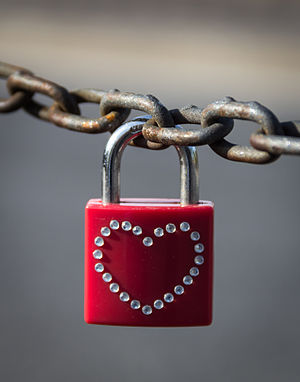
Kærlighedslås
En kærlighedslås på Ponte Palentino i Rom.
En kærlighedslås er en hængelås, som er låst fast til en bro som et symbol på et elskende pars kærlighed. Typisk er de elskendes navne eller initialer indridset i låsen, og nøglen er smidt væk for at symbolisere evig kærlighed. Siden 2000'erne er der ophængt kærlighedslåse på et stigende antal steder verden over. De betragtes nogle gange af de lokale myndigheder som affald eller hærværk. Paris, hvor fænomenet begyndte i 2008, er et af de steder, hvor antallet er størst.